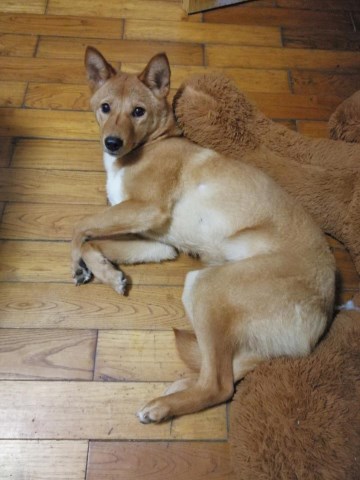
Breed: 3336-n000121-chinese_rural_dog